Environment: real
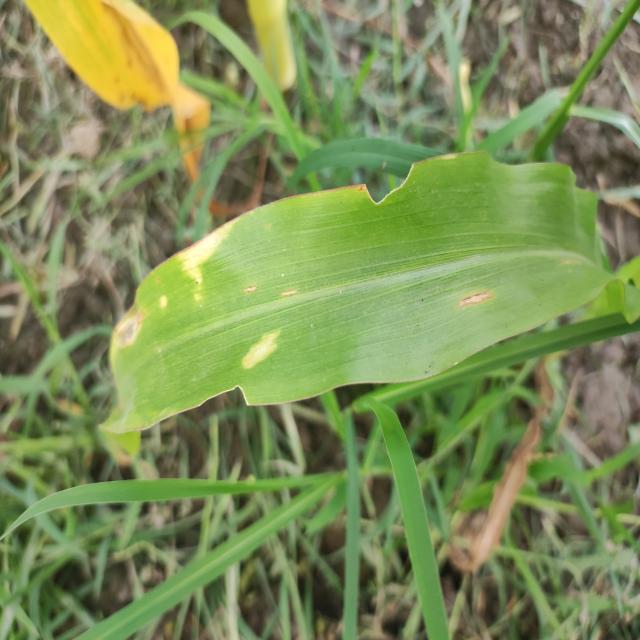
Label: northern_corn_leaf_blight